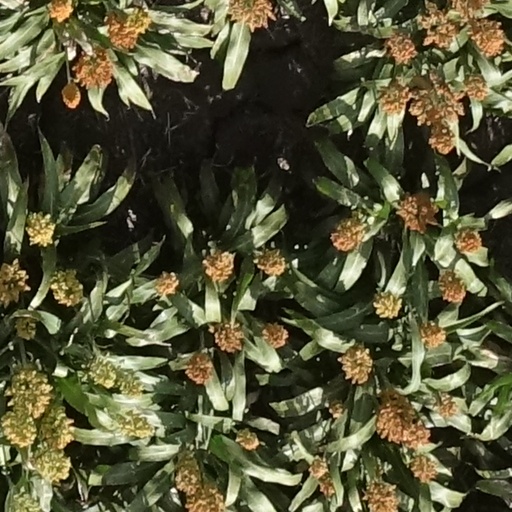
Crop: sorghum